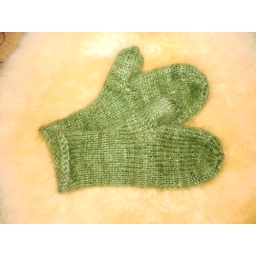
mittens, rose red in blue and black neck 011